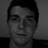
Emotion: neutral